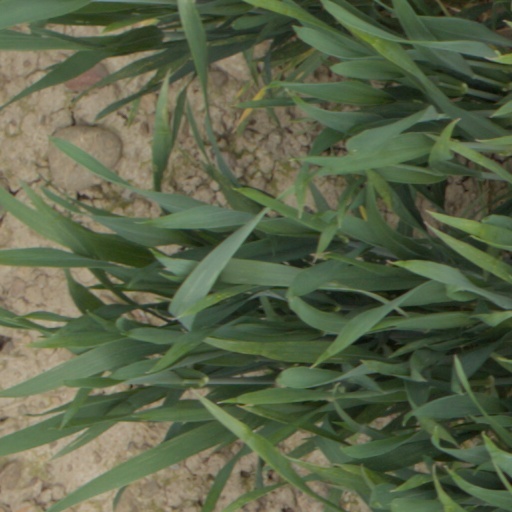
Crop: wheat